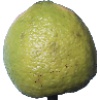
Label: Limes 1